Paolo Fernandes

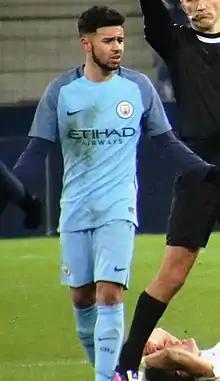
Fernandes with Manchester City in 2017

Paolo Fernandes Cantin (born 19 August 1998) is a Spanish professional footballer who plays for Greek Super League club AEK Athens. Mainly a left winger, he also plays as an attacking midfielder.